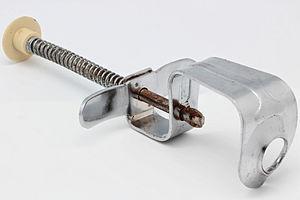
La cerise est le fruit comestible du cerisier. Il s'agit d'une drupe, de forme sphérique, de couleur généralement rouge plus ou moins foncé jusque noire, plus rarement jaune. Ce petit fruit compte environ 50 calories pour 100 grammes. La fleur est généralement blanche.